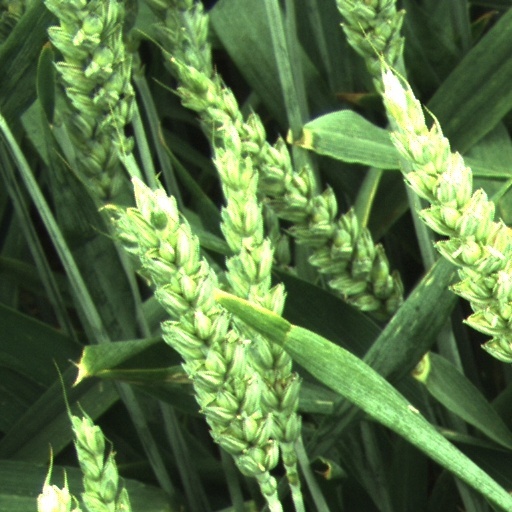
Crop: wheat